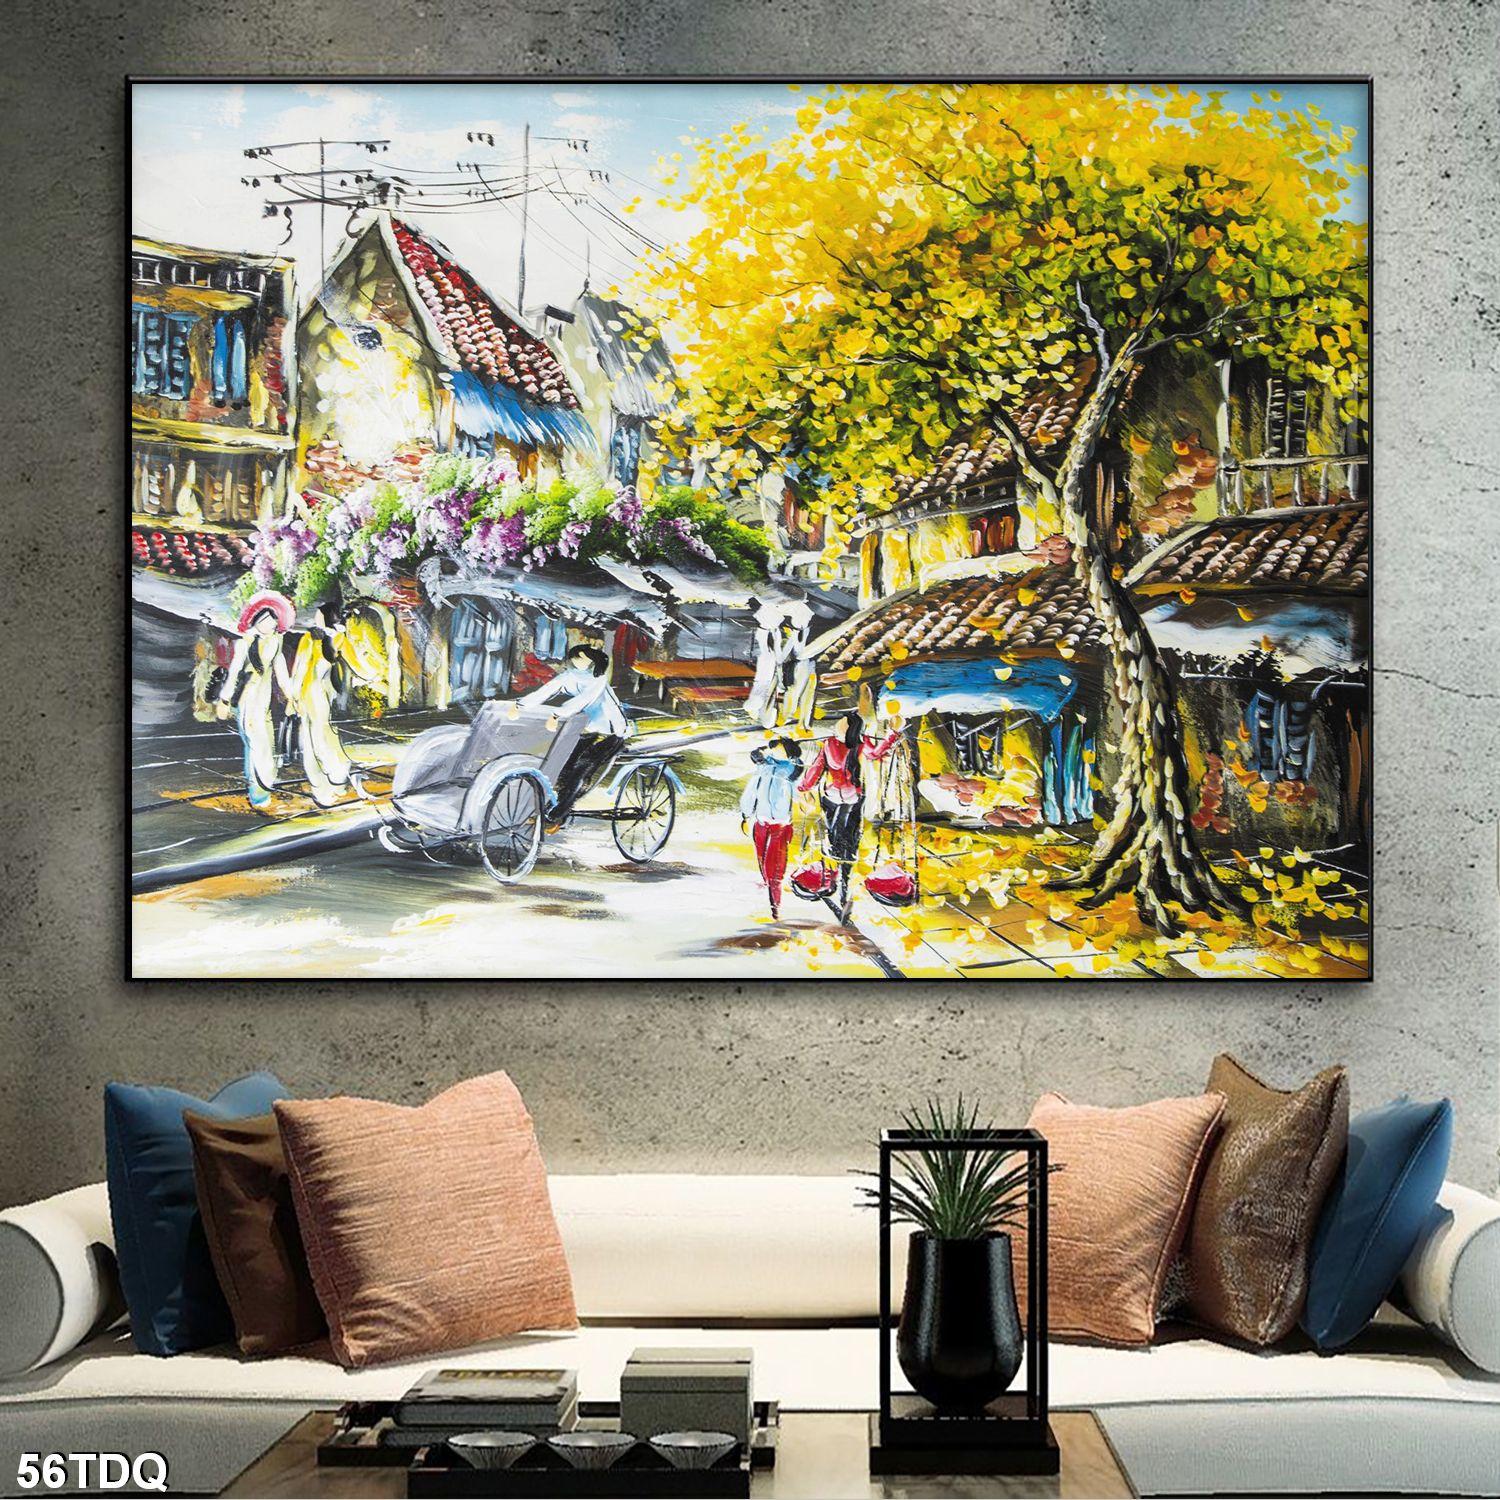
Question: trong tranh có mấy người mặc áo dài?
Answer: trong tranh có bốn người mặc áo dài